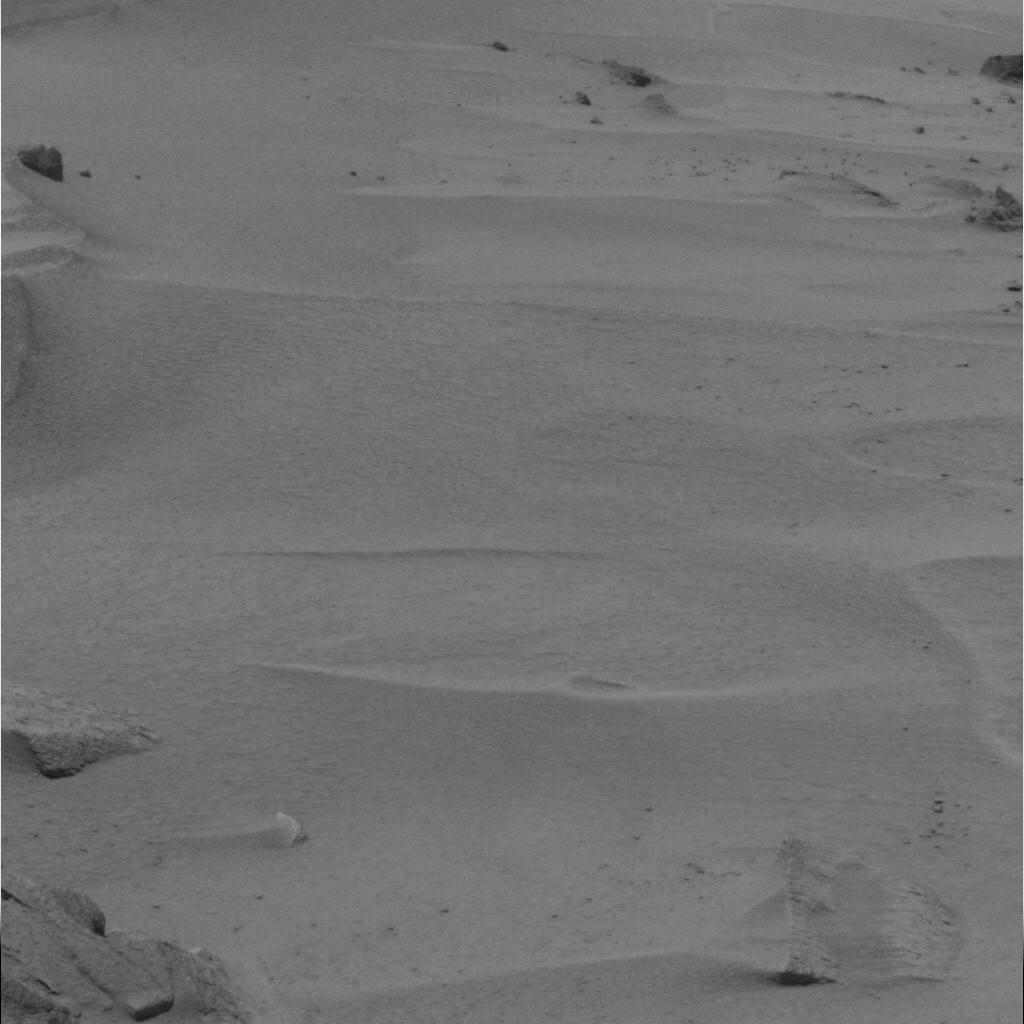
Surface features visible: Rock Outcrops, Rocks (Misc), Dunes/Ripples, Soil, Nearby Surface